Truro

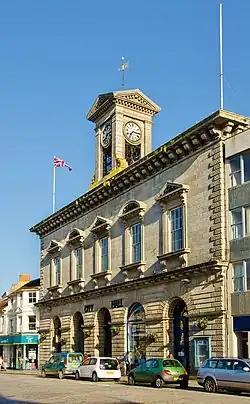
The north front of the Hall for Cornwall

The Truro urban area, including parts of surrounding parishes, had a 2001 census population of 18,051. By 2011 the population, including Threemilestone, was 20,044. As of 2021, there are 23,047 residents. Its status as the county's prime destination for retail and leisure and administration is unusual in that it is only its fourth most populous settlement. Indeed, population growth at 10.5% between 1971 and 1998 was slow compared with other Cornish towns and Cornwall. This trend changed significantly in the 21st century as Truro became one of the fastest growing cities in Cornwall, Truro experienced a year-on-year growth rate of 1.31% (Compared to 0.68% for Cornwall).